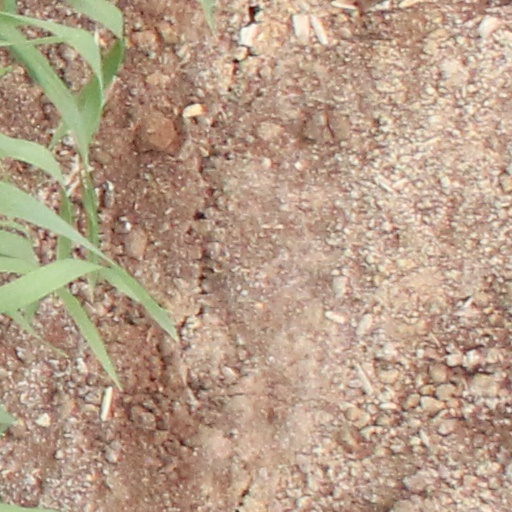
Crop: wheat